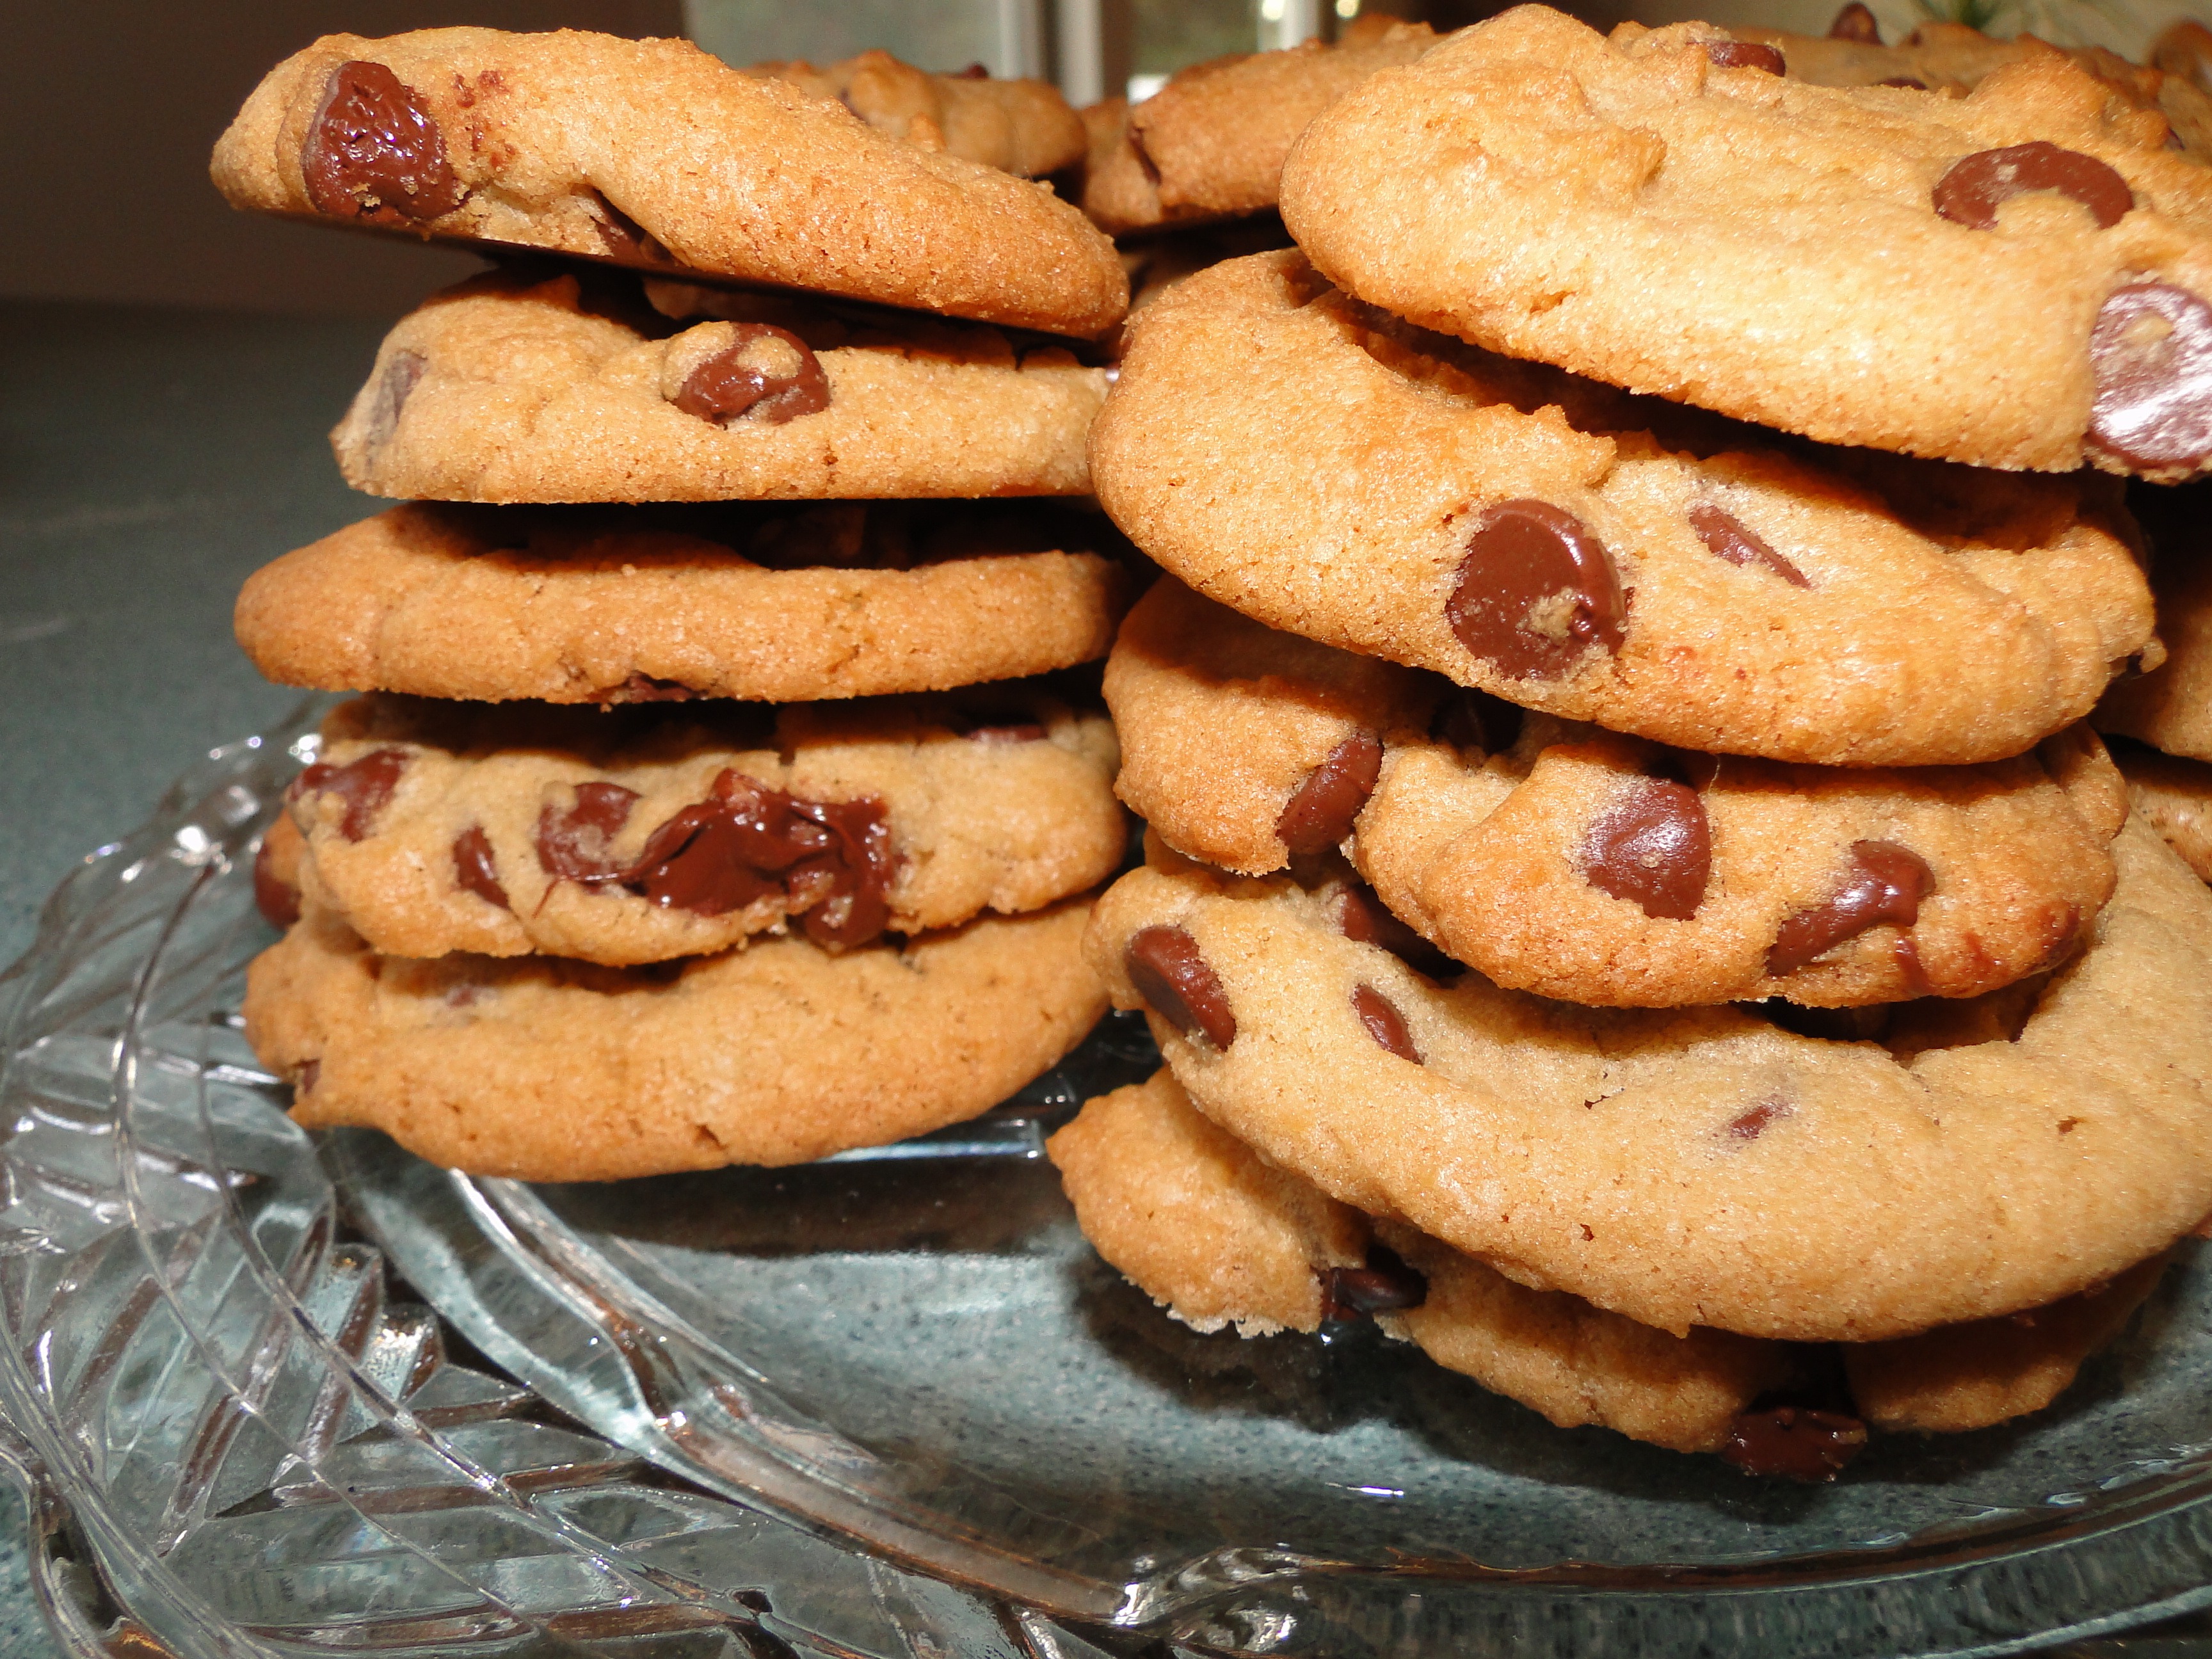
sweet, dish, meal, food, produce, plate, breakfast, baking, cookie, dessert, delicious, homemade, baked, chocolate chip cookie, chocolate chip, cookies, sweets, snacks, stacks, desserts, baked goods, batch, snickerdoodle, snack food, cookies and crackers, peanut butter cookie, fresh baked